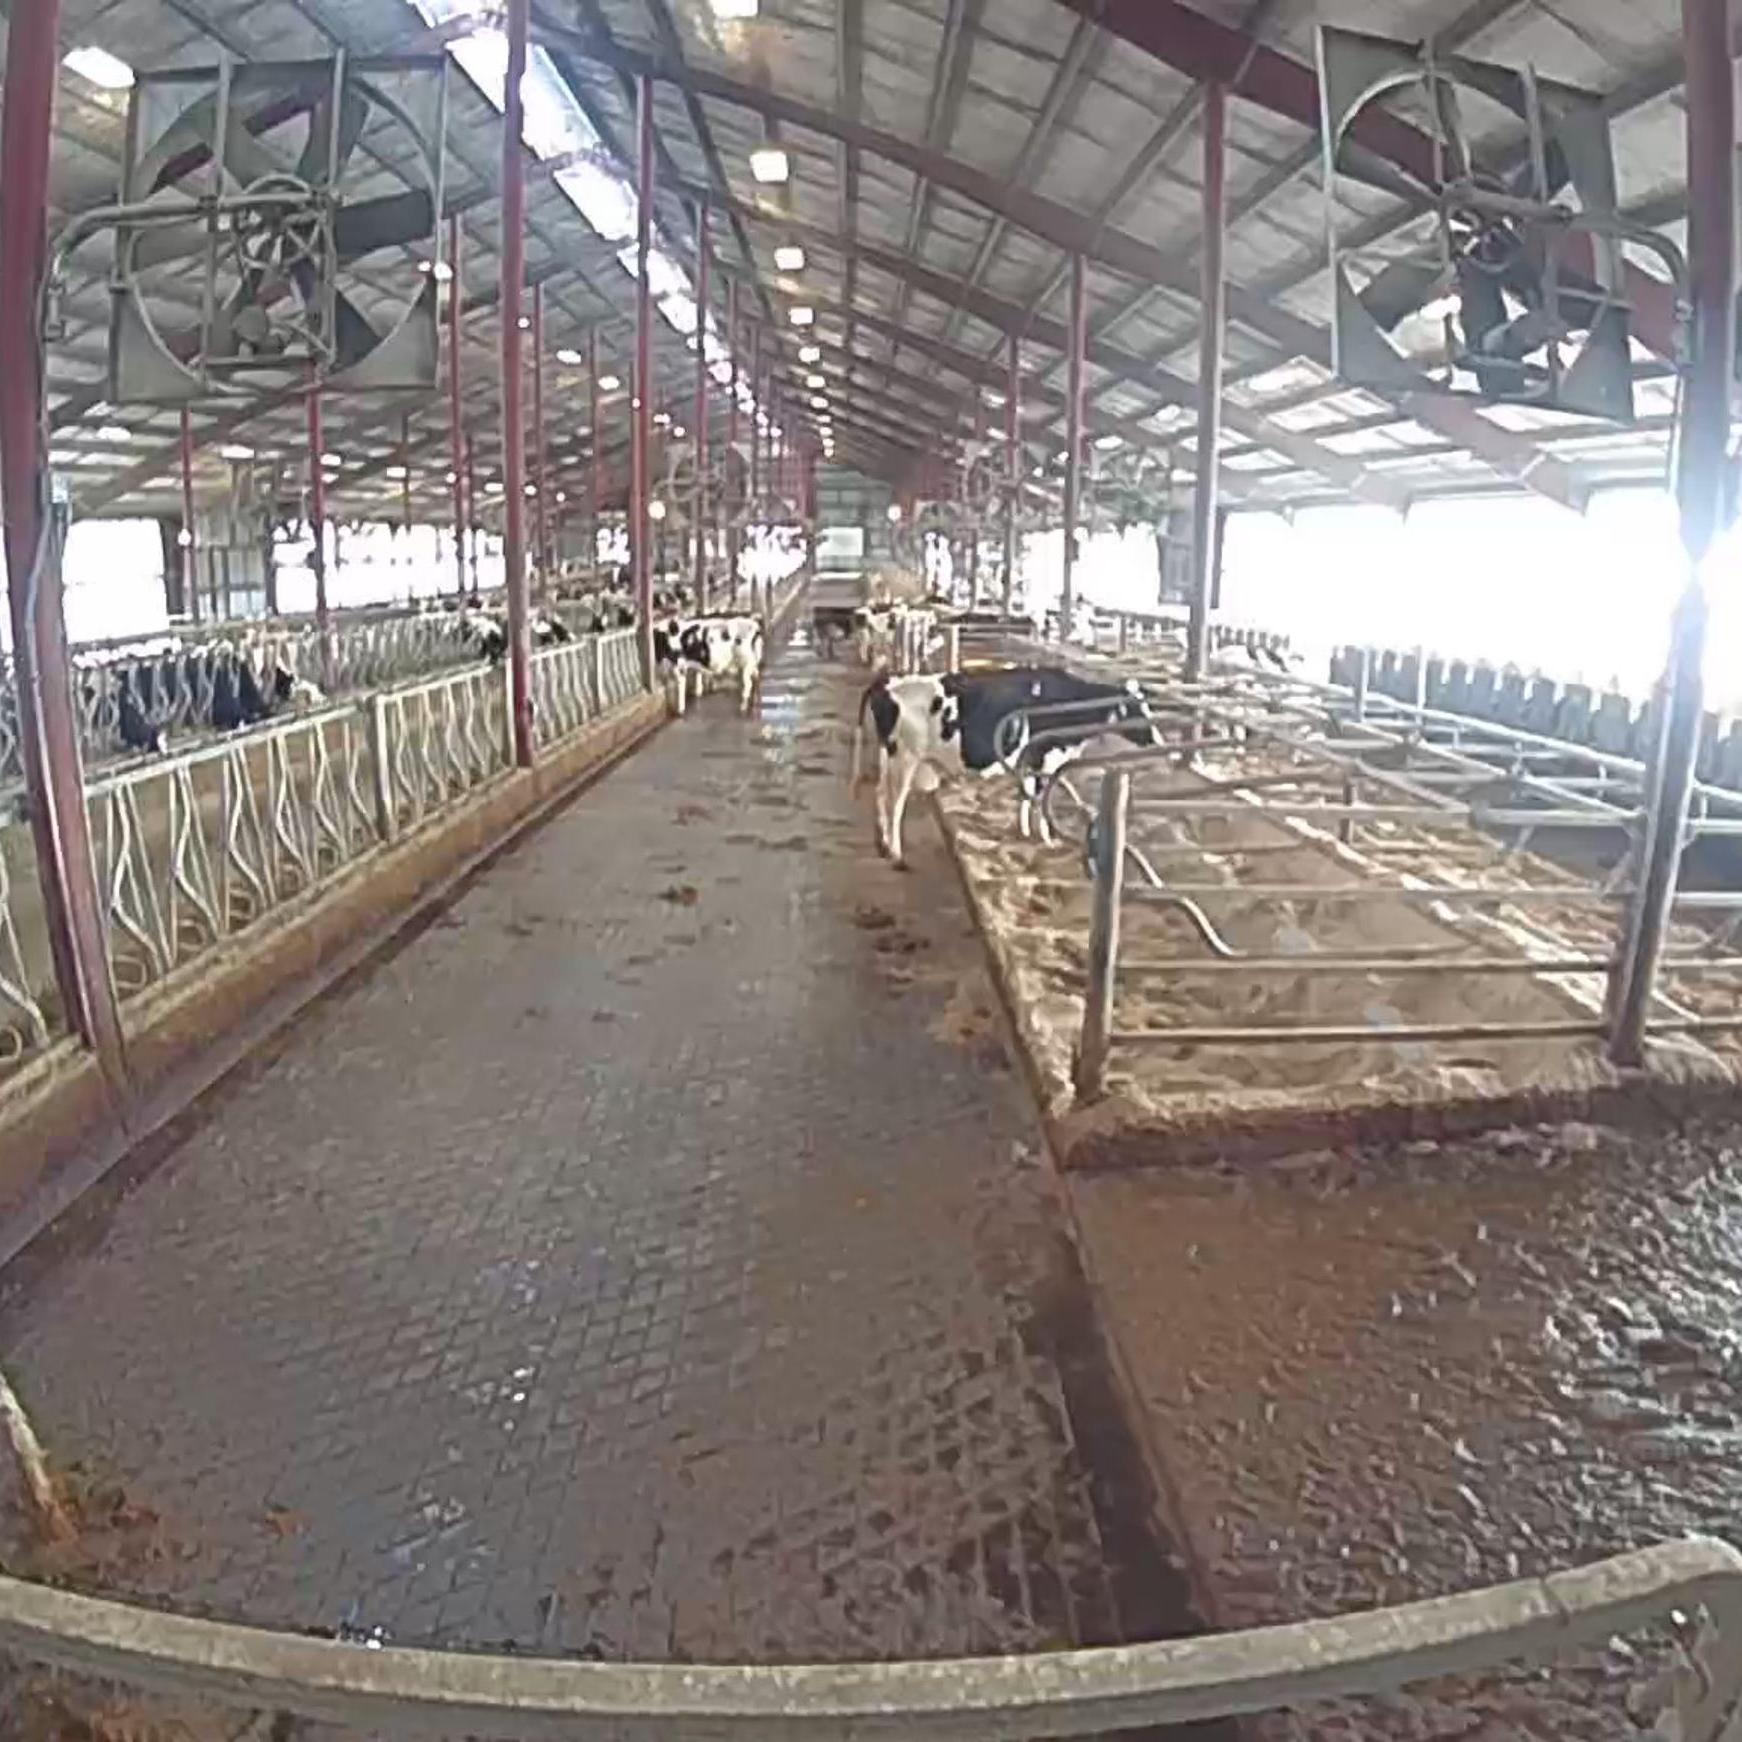
Number of cows: 3